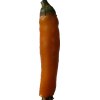
Label: pepper